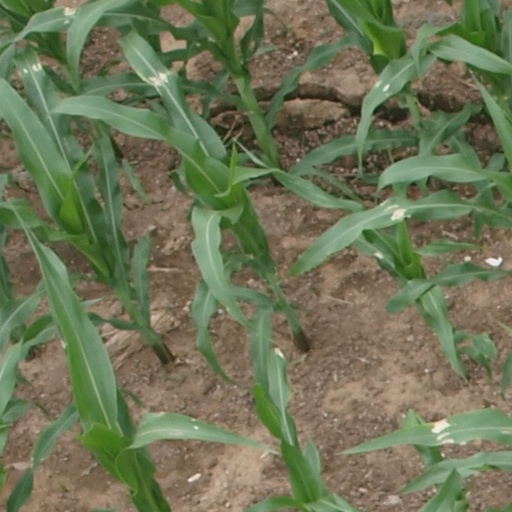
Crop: maize; corn